Retinomorphic sensor

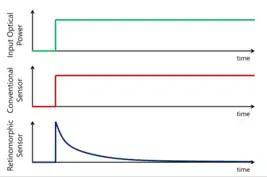
Top: Step change in light intensity incident on sensor as a function of time. Middle: Form of output from conventional optical sensor as a function of time. Bottom: Form of output from retinomorphic sensor as a function of time.

Retinomorphic sensors are a type of event-driven optical sensor which produce a signal in response to "changes" in light intensity, rather than to light intensity itself. This is in contrast to conventional optical sensors such as charge coupled device (CCD) or complementary metal oxide semiconductor (CMOS) based sensors, which output a signal that increases with increasing light intensity. Because they respond to movement only, retinomorphic sensors are hoped to enable faster tracking of moving objects than conventional image sensors, and have potential applications in autonomous vehicles, robotics, and neuromorphic engineering.